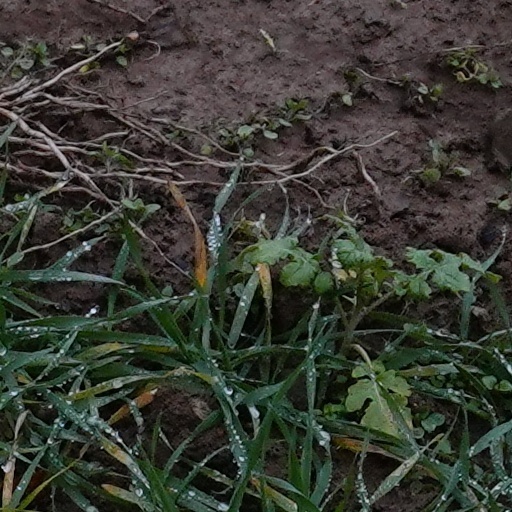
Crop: wheat